Tapered double-clad fiber

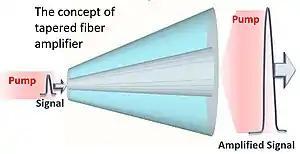
Tapered double-clad fiber

A tapered double-clad fiber (T-DCF) is a double-clad optical fiber which is formed using a specialised fiber drawing process, in which temperature and pulling forces are controlled to form a taper along the length of the fiber. By using pre-clad fiber preforms both the fiber core and the inner and outer cladding layers vary in diameter and thickness along the full length of the fiber. This tapering of the fiber enables the combination of the characteristics of conventional 8–10 μm diameter double-clad single-mode fibers to propagate light in fundamental mode with those of larger diameter (50–100 μm) double-clad multi-mode fibers used for optical amplification and lasing. The result is improved maintenance of pulse fidelity compared to conventional consistent diameter fiber amplifiers. By virtue of the large cladding diameter T-DCF can be pumped by optical sources with very poor brightness factor such as laser diode bars or even VECSELs matrices, significantly reducing the cost of fiber lasers/amplifiers.